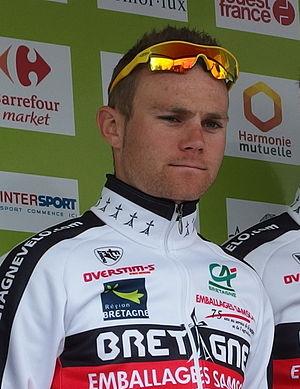
Tour de Bretagne 2014 - Présentation des équipes au départ de la sixième étape à Radenac - Équipe Sélection de Bretagne Depicted person: Maxime Cam